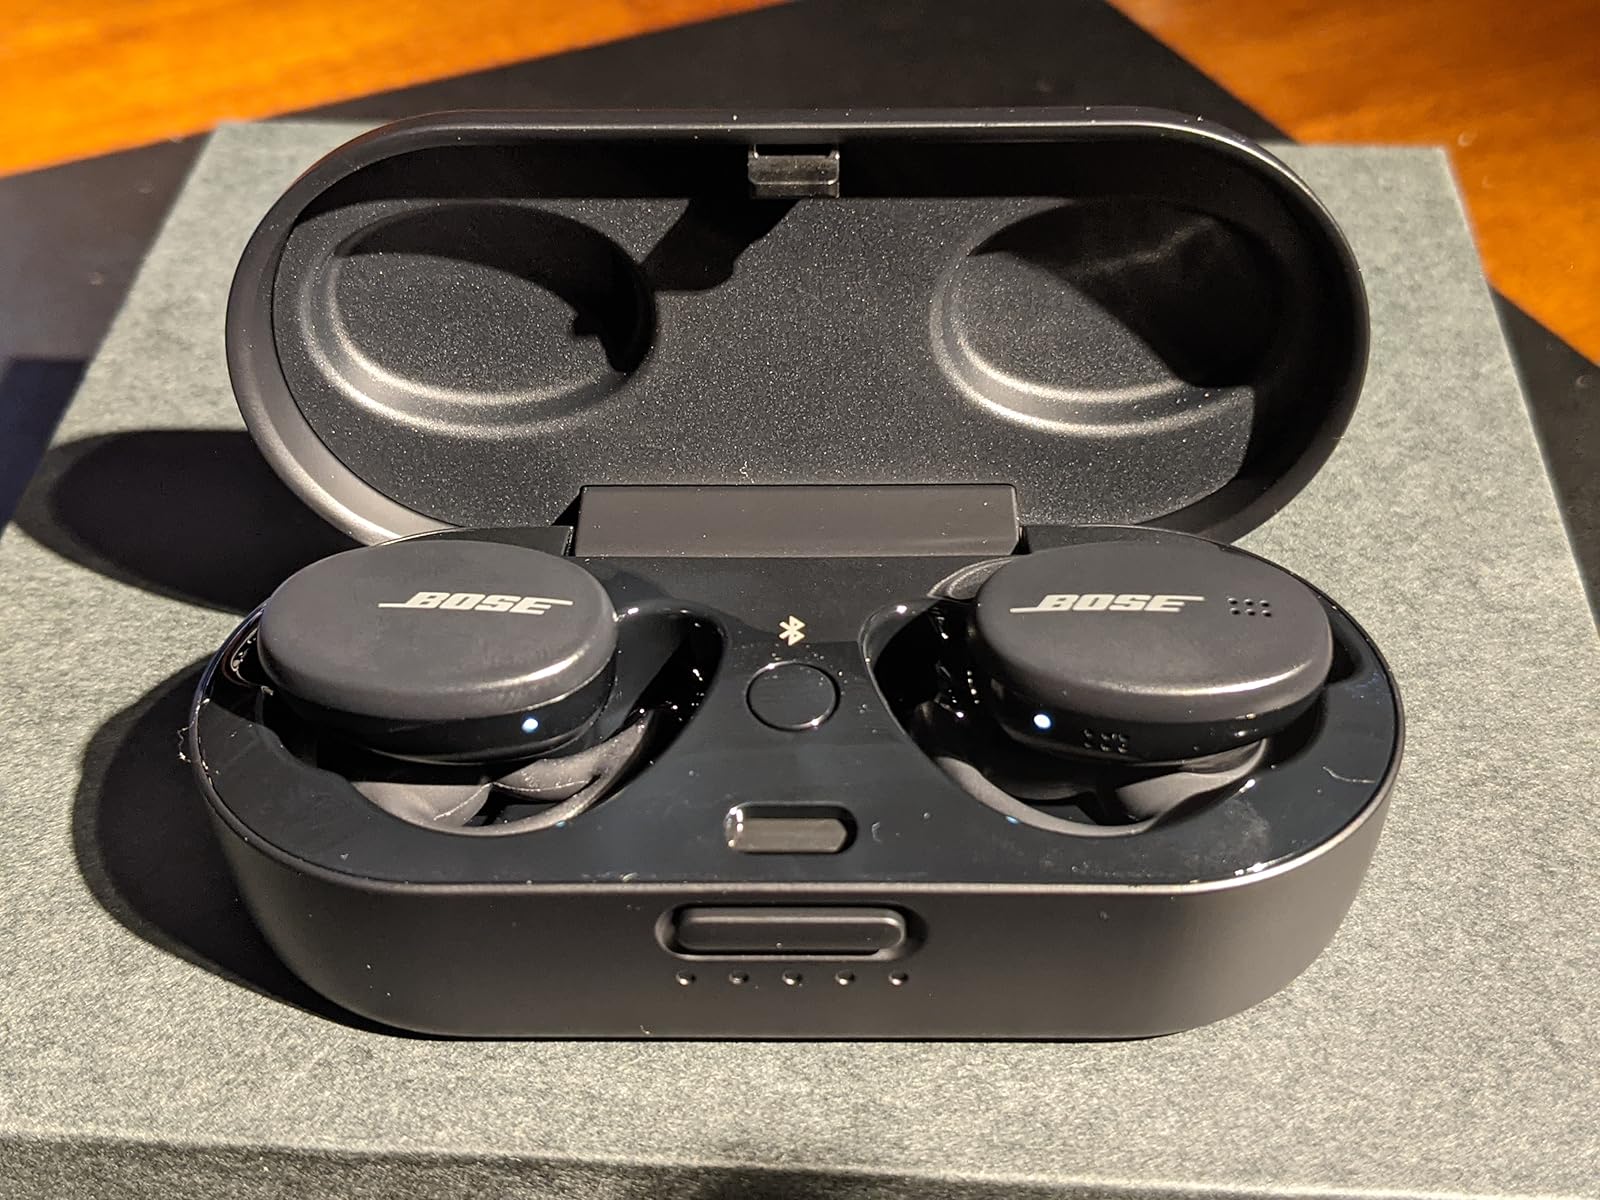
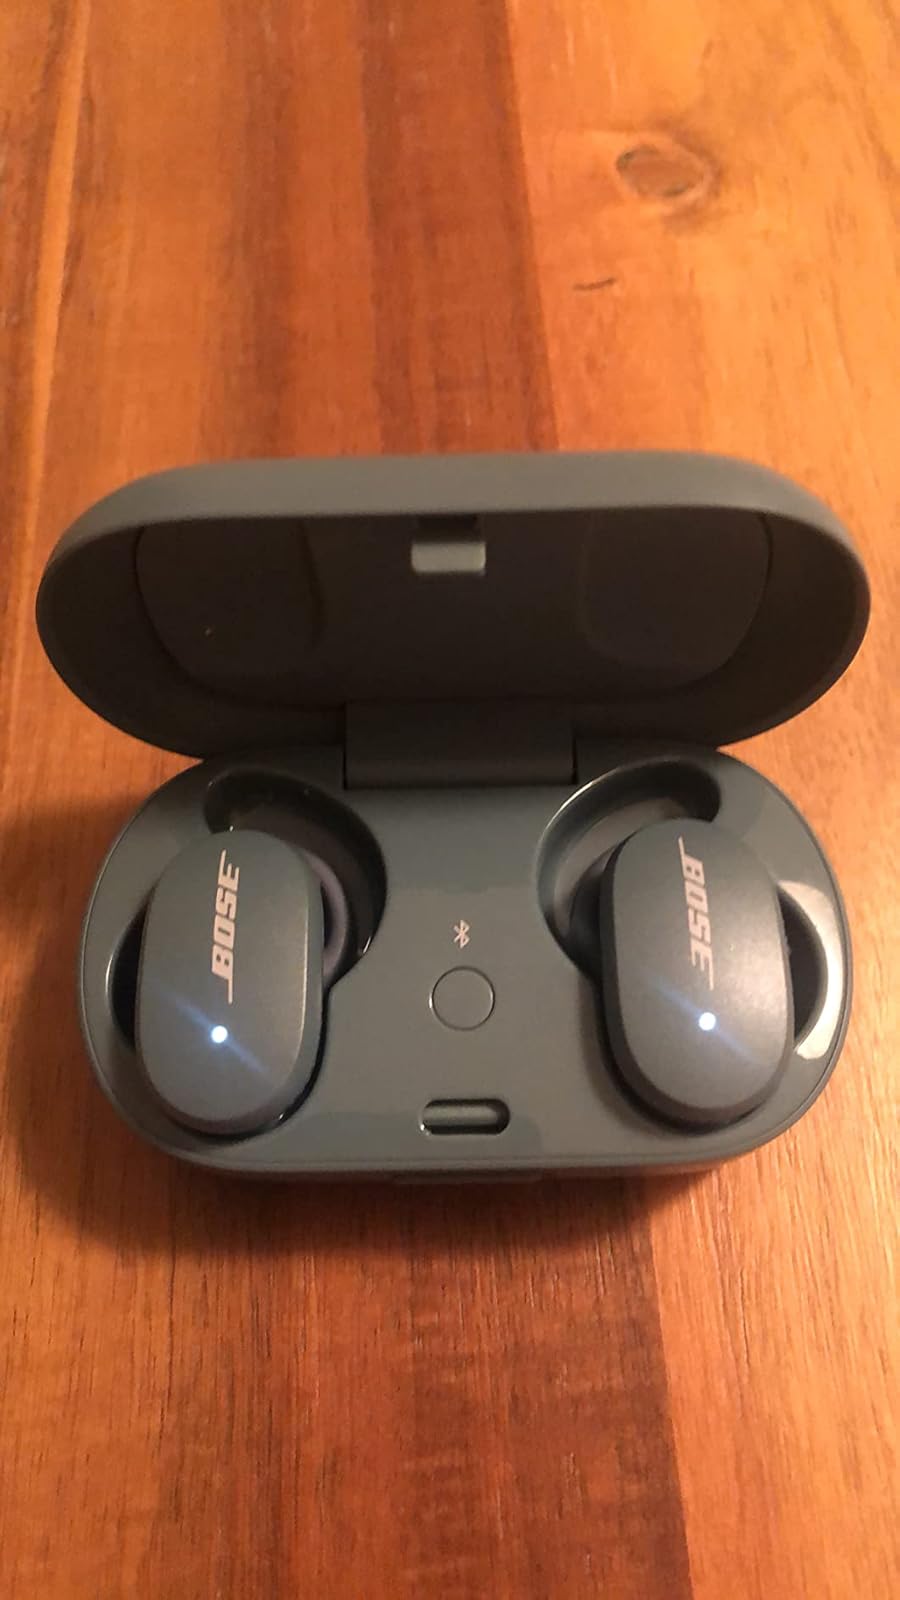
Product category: earbuds
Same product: no